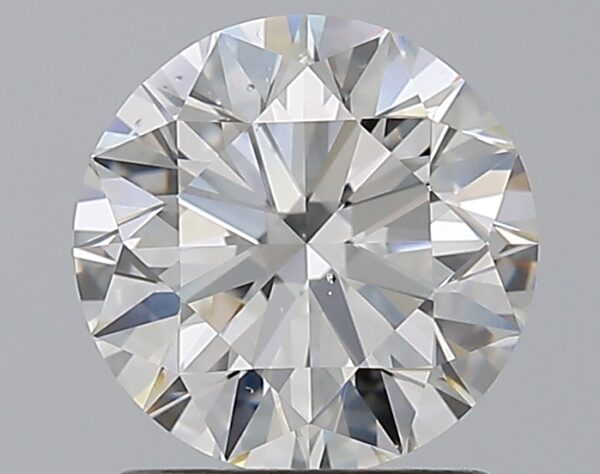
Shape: round
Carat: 1.5
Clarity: VS2
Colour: G
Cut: EX
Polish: EX
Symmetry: VG
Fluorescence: M
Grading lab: GIA
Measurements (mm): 7.26 x 7.32 x 4.52